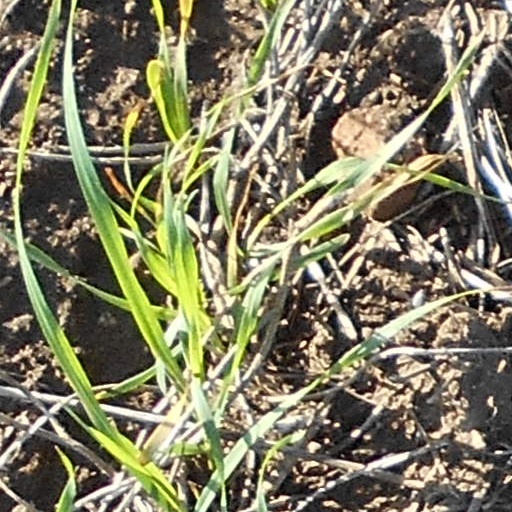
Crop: wheat